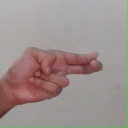
अक्षर: ह